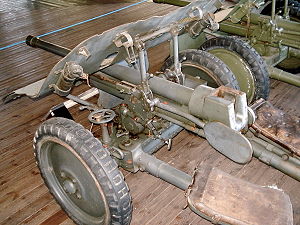
Bofors 37 mm
Svensk kanon udstillet i Parola Tank Museum.
Bofors 37 mm kanonen var en panserværnskanon, som blev konstrueret af den svenske våbenfabrikant Bofors i begyndelsen af 1930'erne. Den blev bygget på licens i en række lande. Kanonen blev brugt af nogle europæiske lande under 2. Verdenskrig, fortrinsvis i begyndelsen af krigen.